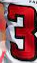
Number: 3